Aberdeen

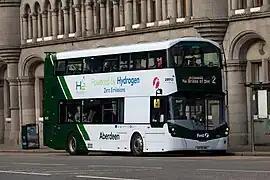
First Aberdeen Wright Streetdeck Hydroliner

Traditionally, Aberdeen was home to fishing, textile mills, shipbuilding and paper-making. These industries have been largely replaced. High technology developments in the electronics design and development industry, research in agriculture and fishing and the oil industry, which have been largely responsible for Aberdeen's economic growth, are now major parts of Aberdeen's economy.